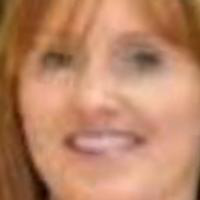
Age group: age 41-55